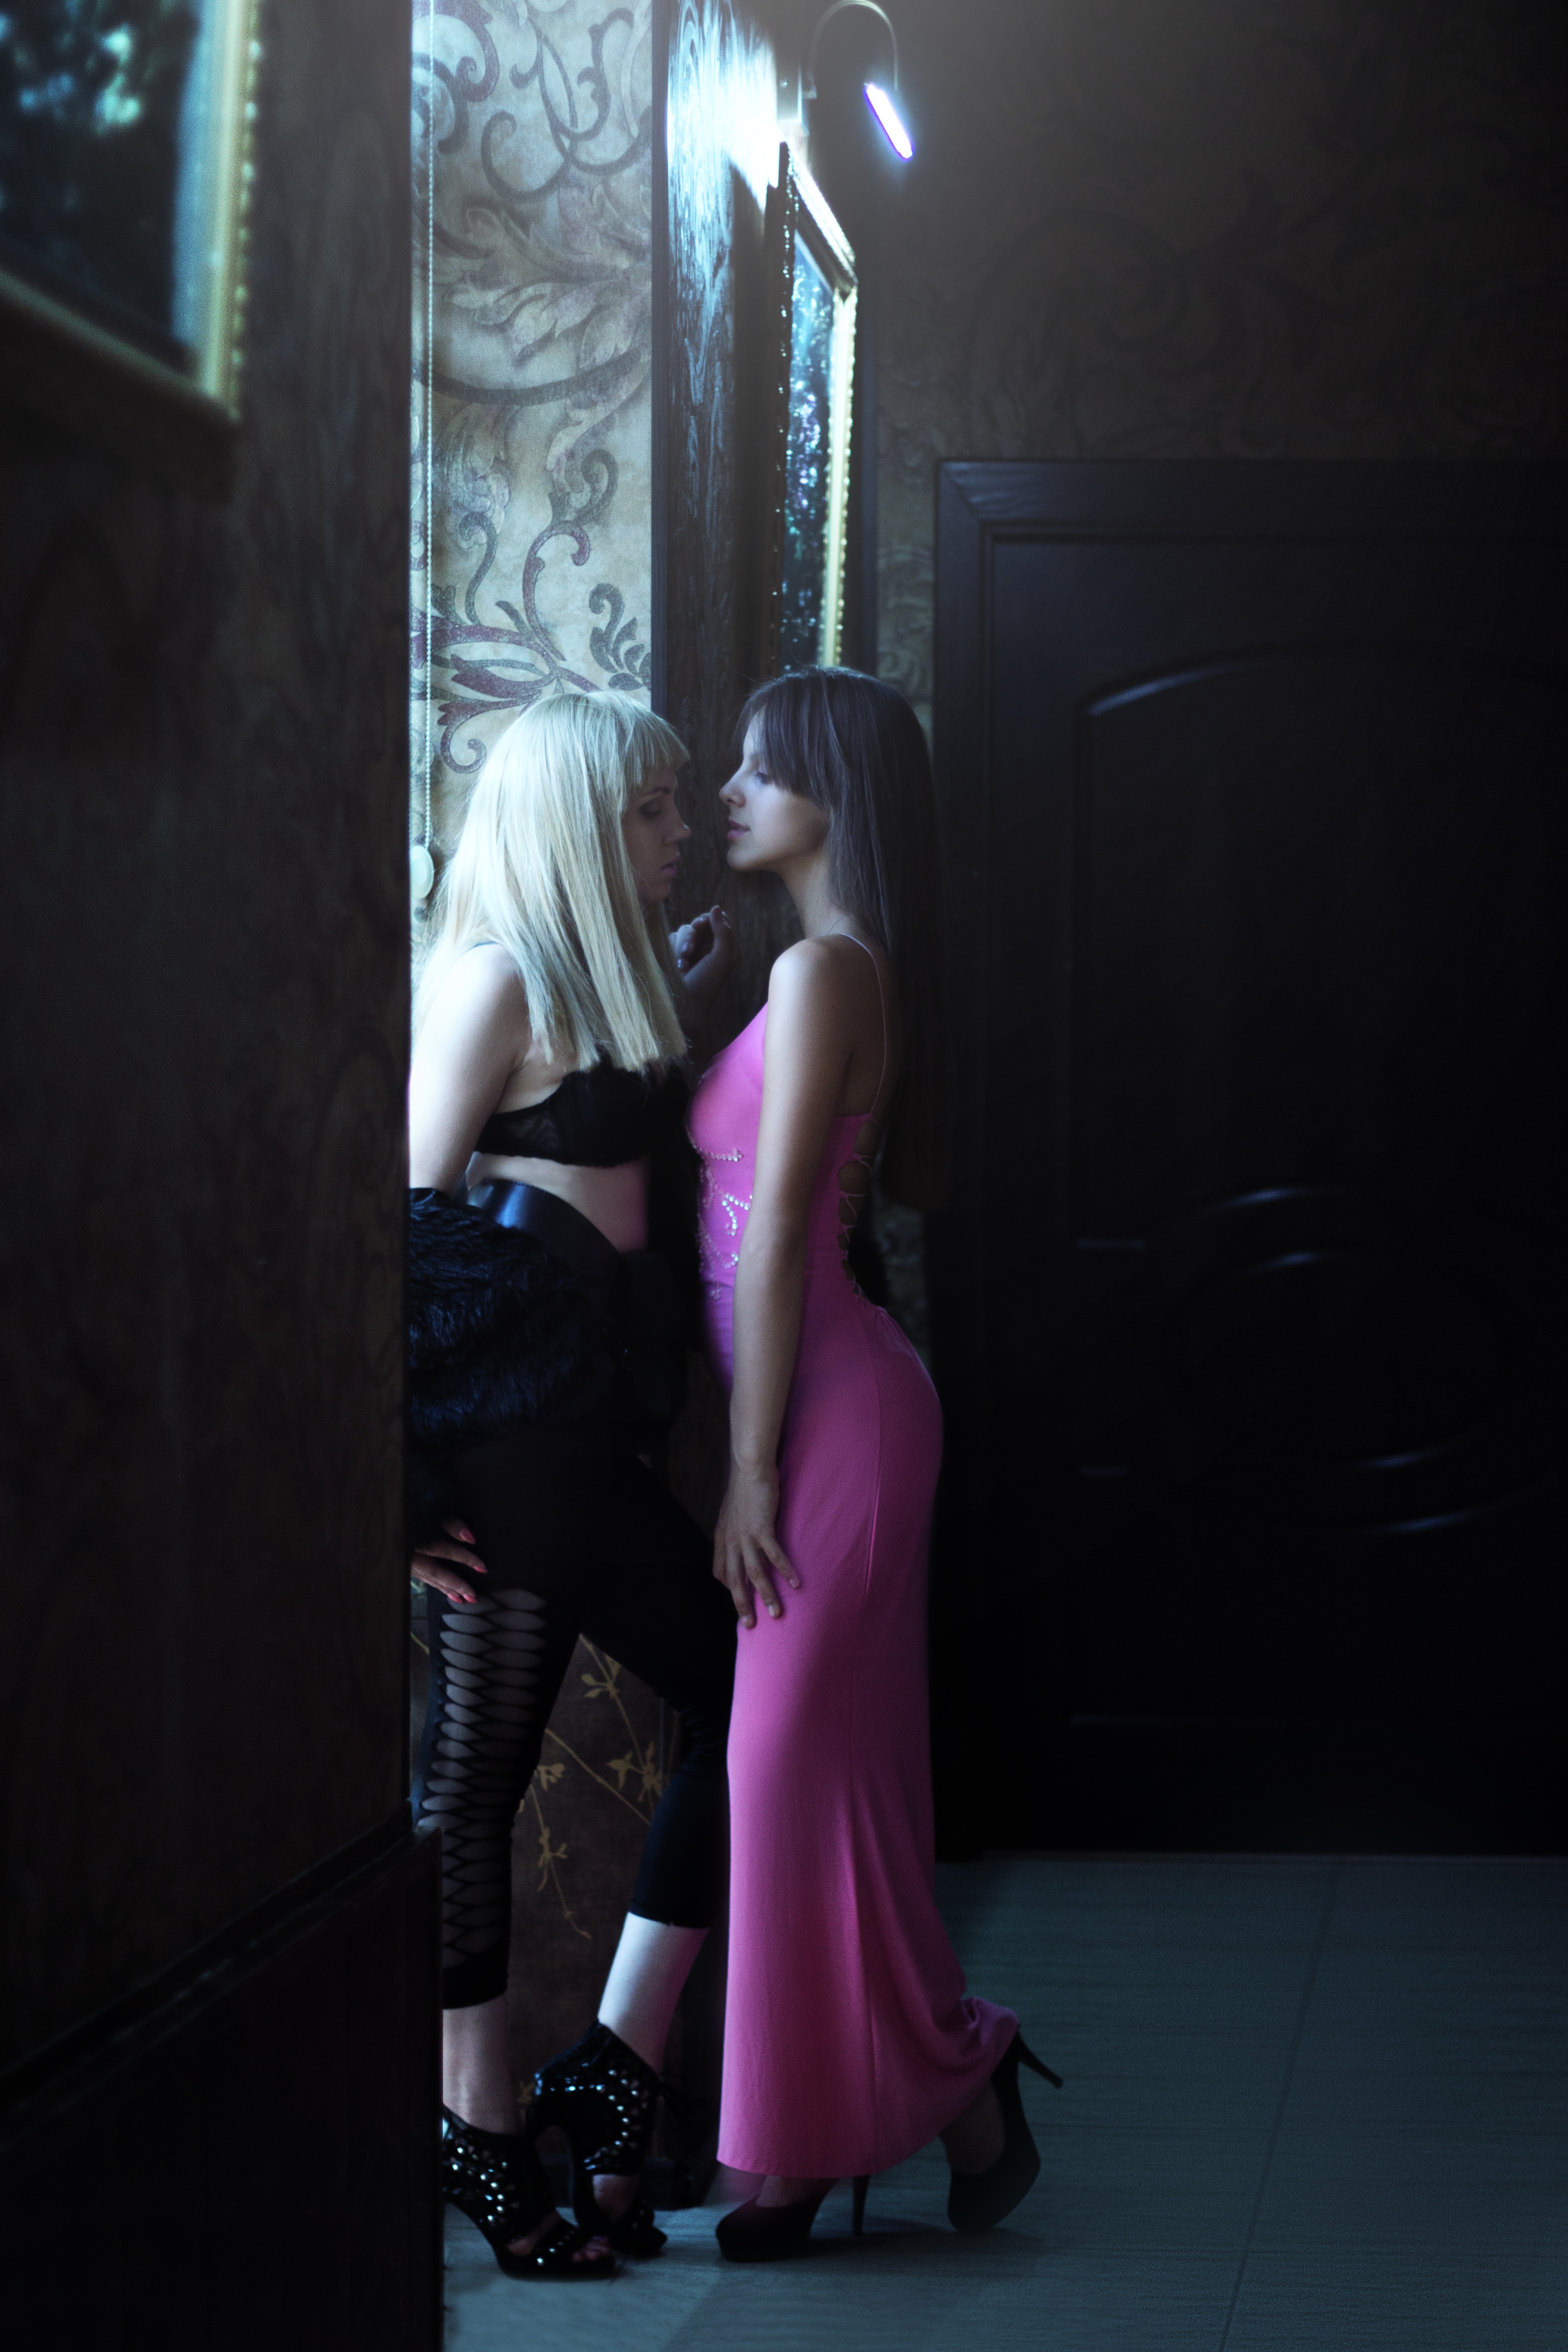
person, shoe, girl, woman, hair, photography, view, female, love, model, youth, fashion, clothing, lady, blonde, hairstyle, long hair, girlfriend, long, eyes, girls, dress, photograph, beauty, sexy, style, posture, photoshoot, emotions, dark background, photo portrait, female hands, photo shoot, two girls, pink dress, girl in leather jacket, formal wear